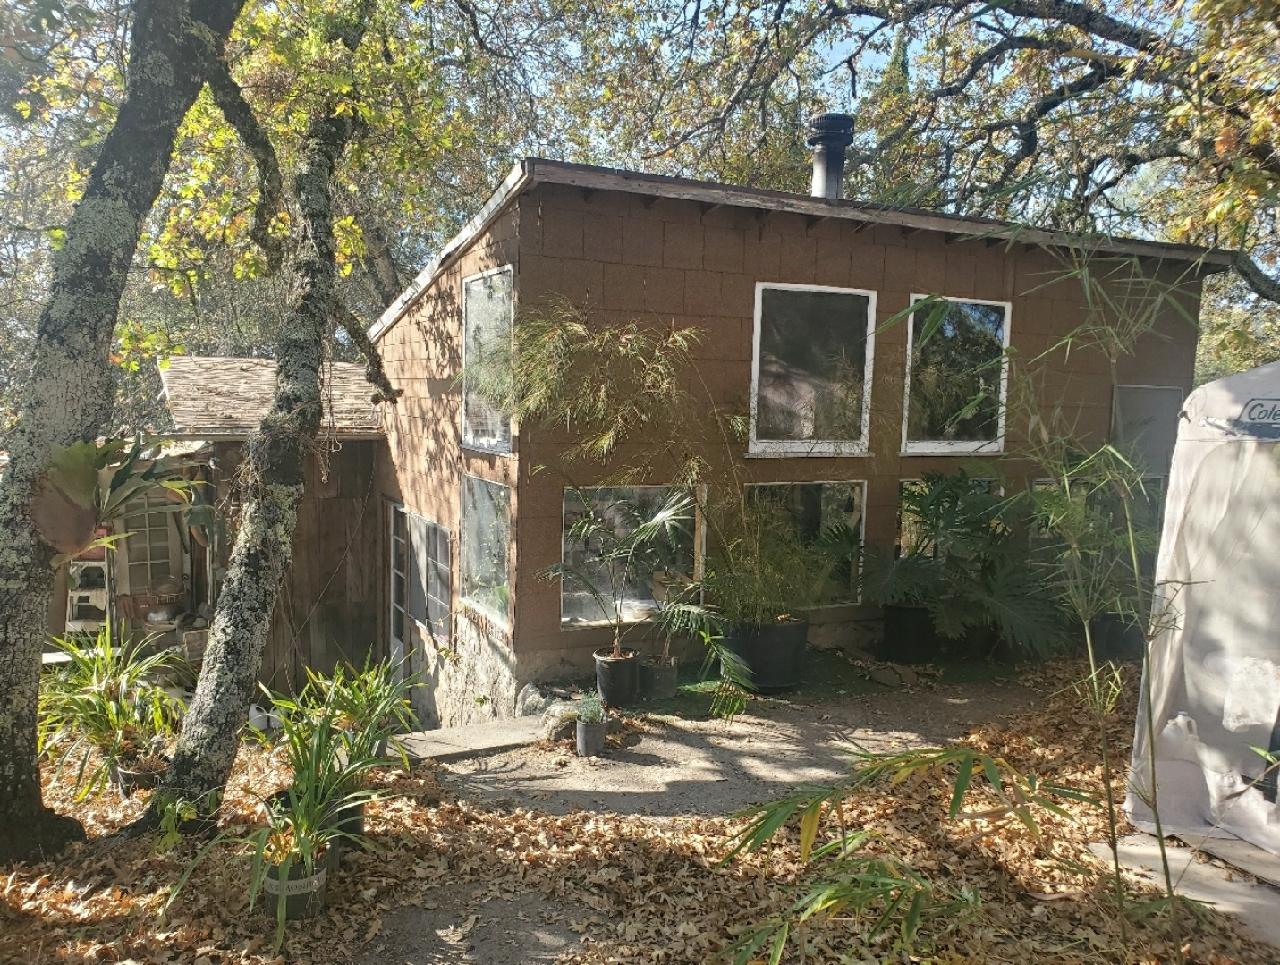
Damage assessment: no_damage